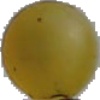
Label: white_grape